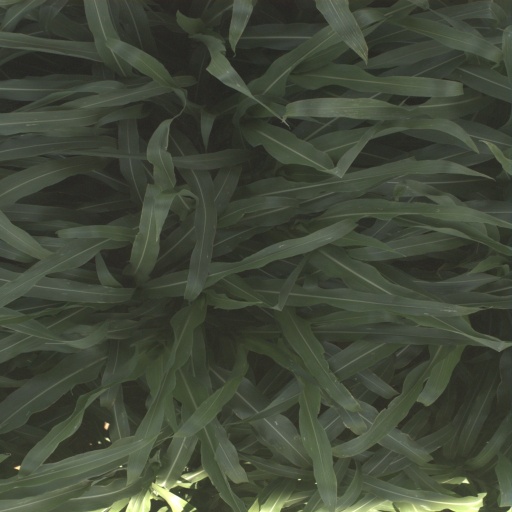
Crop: sorghum